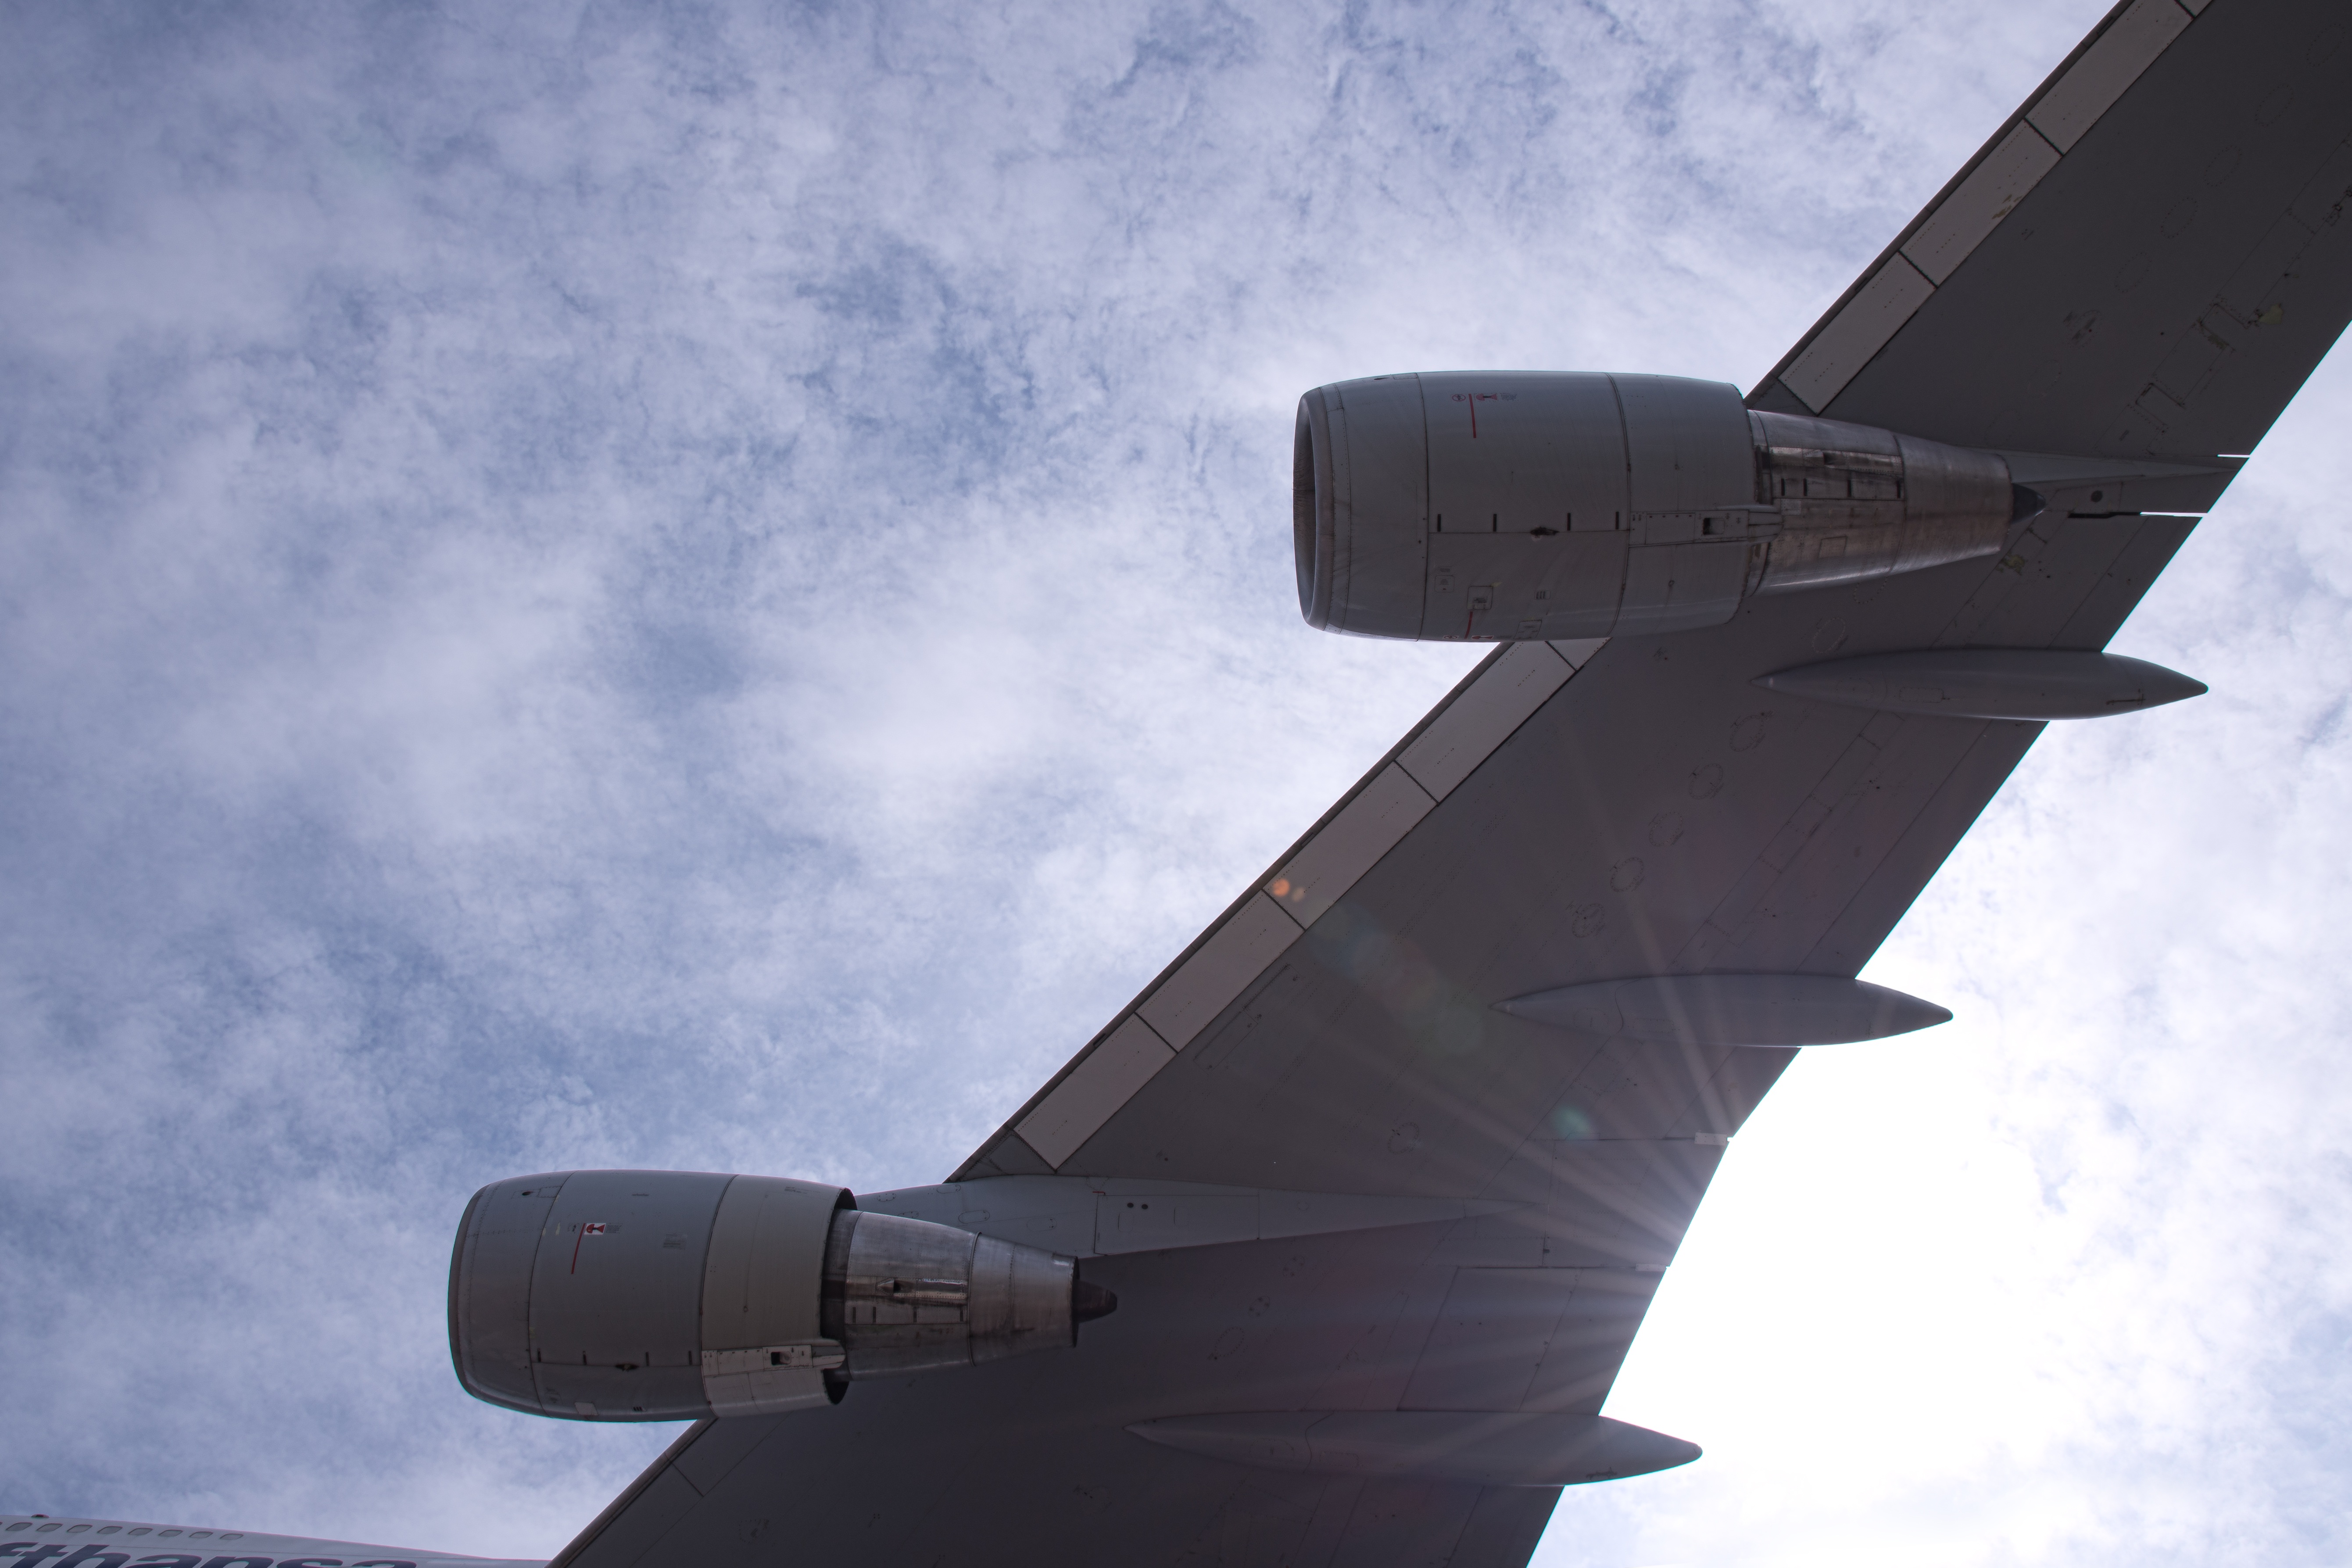
wing, sky, sun, fly, travel, airplane, aircraft, vehicle, airline, aviation, flight, machine, tourism, airliner, airbus, landing, flyer, boeing, takeoff, back light, go away, air force, jet aircraft, fighter aircraft, military aircraft, air travel, atmosphere of earth, aerospace engineering, aircraft engine, business jet, lockheed martin